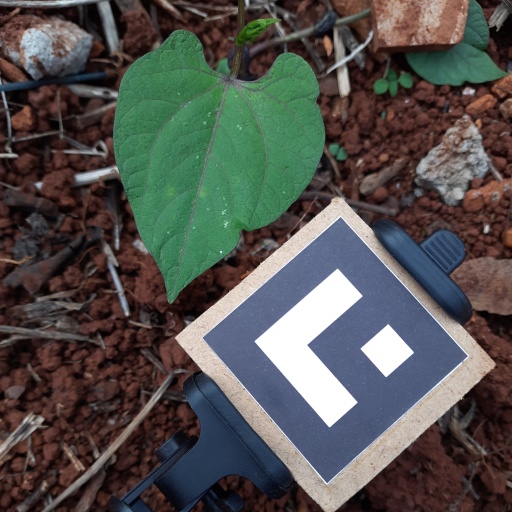
Observations: wavy surface, no eating holes, under shade